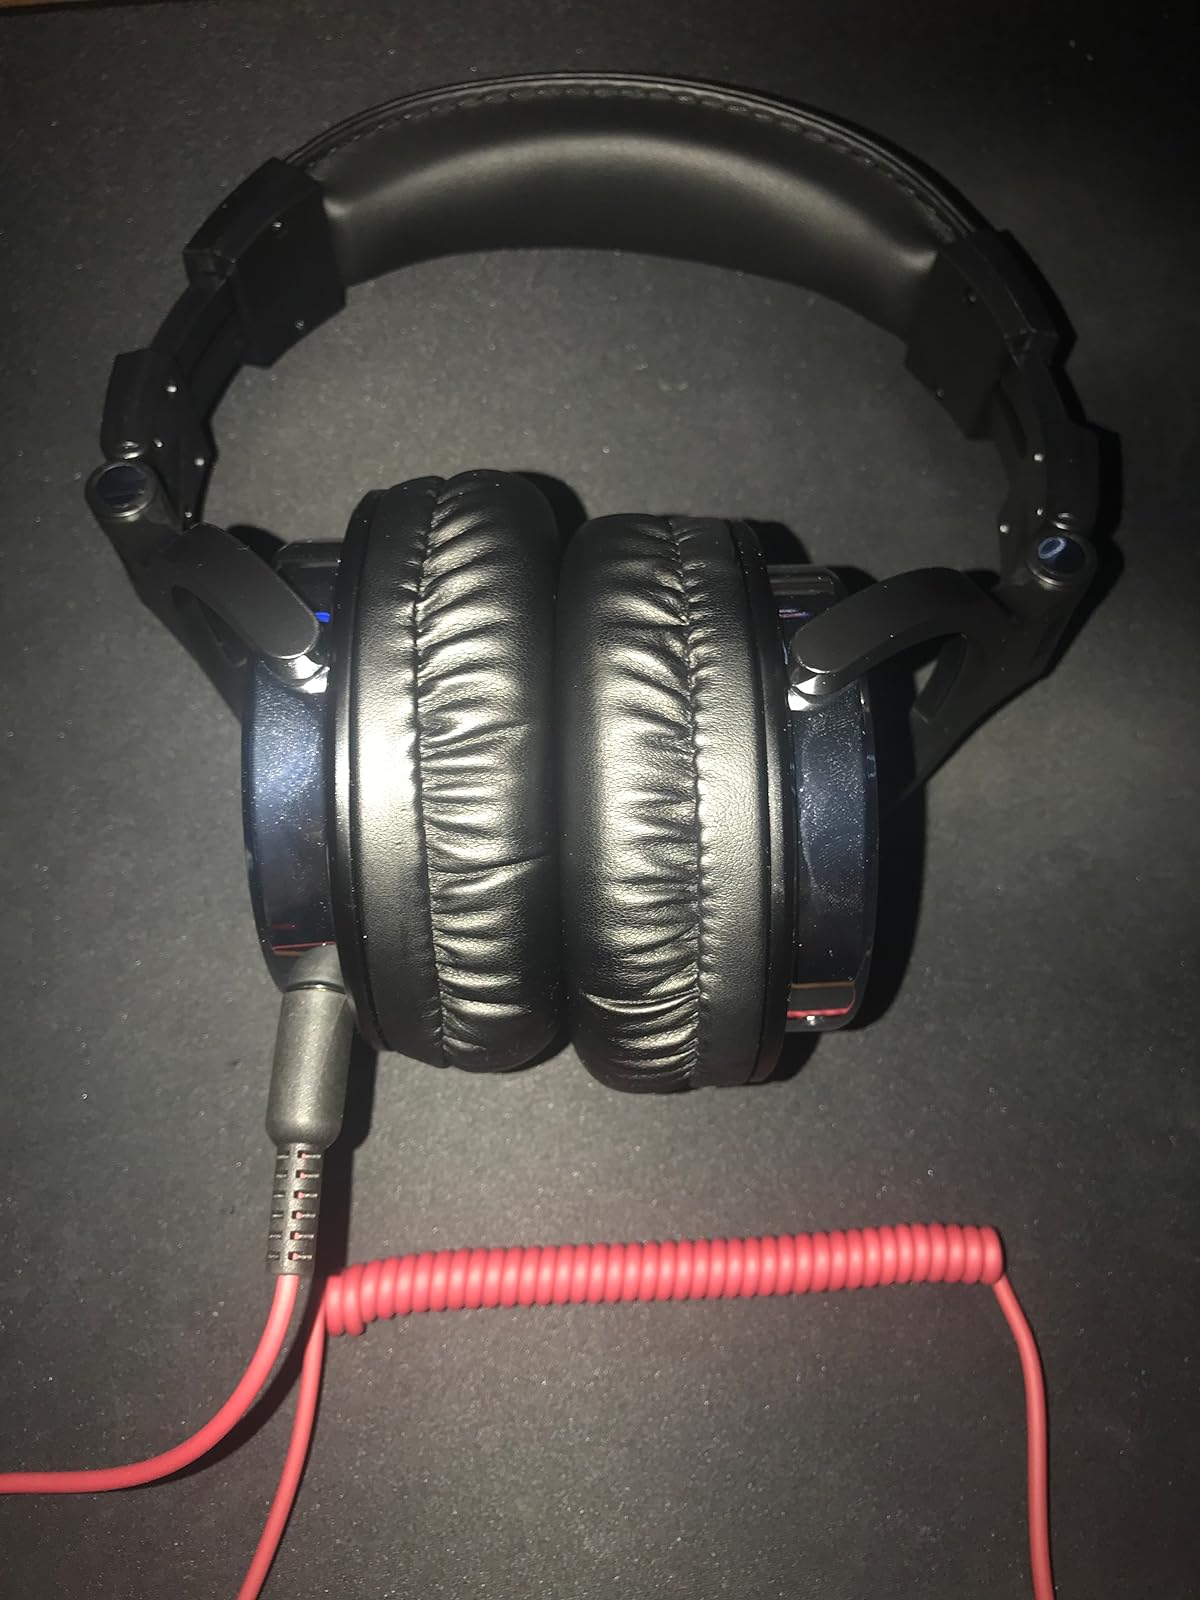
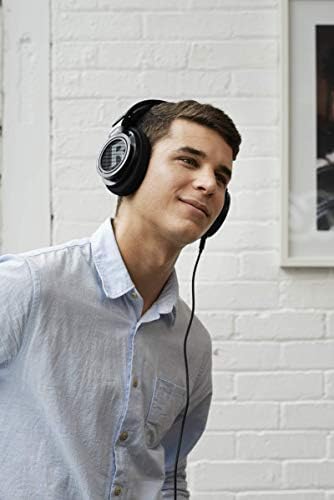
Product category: headphones
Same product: no